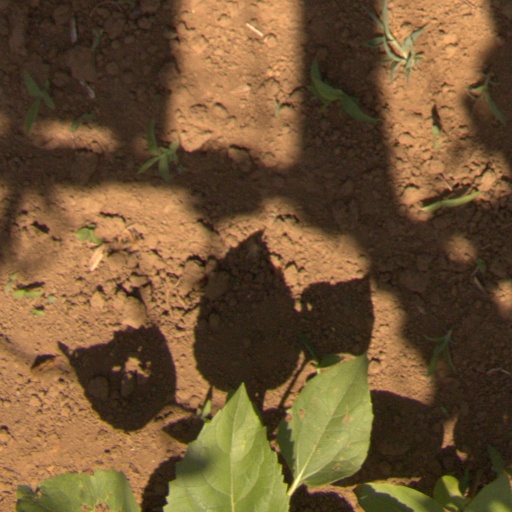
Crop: Jerusalem artichoke